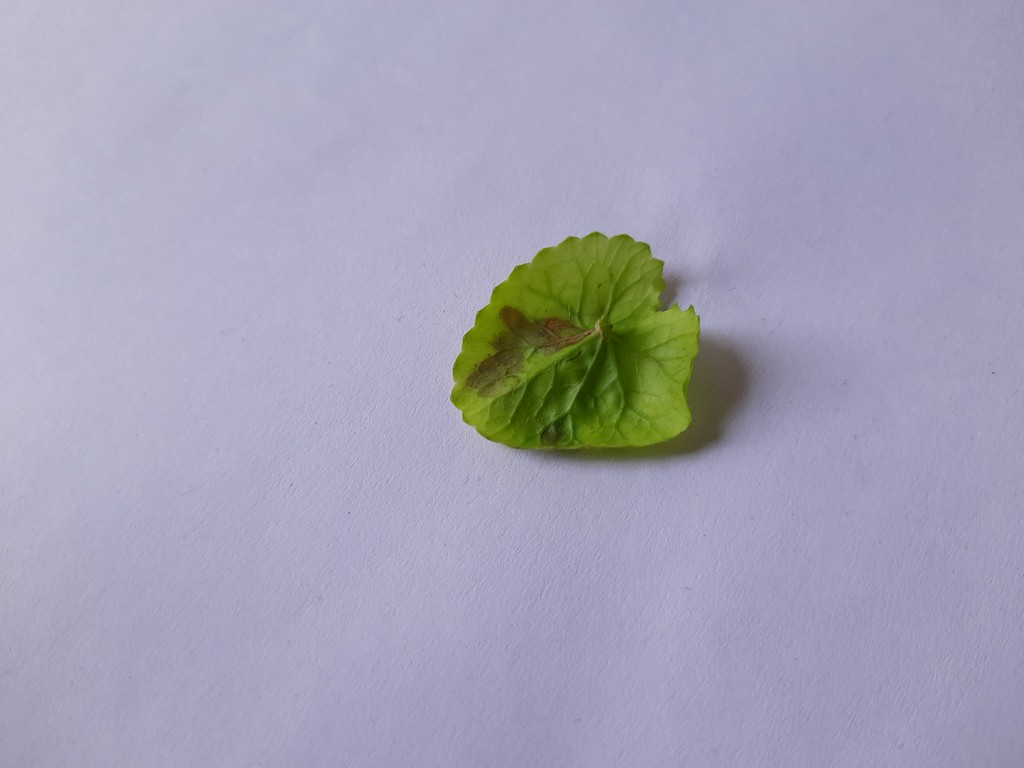
Label: Unhealthy